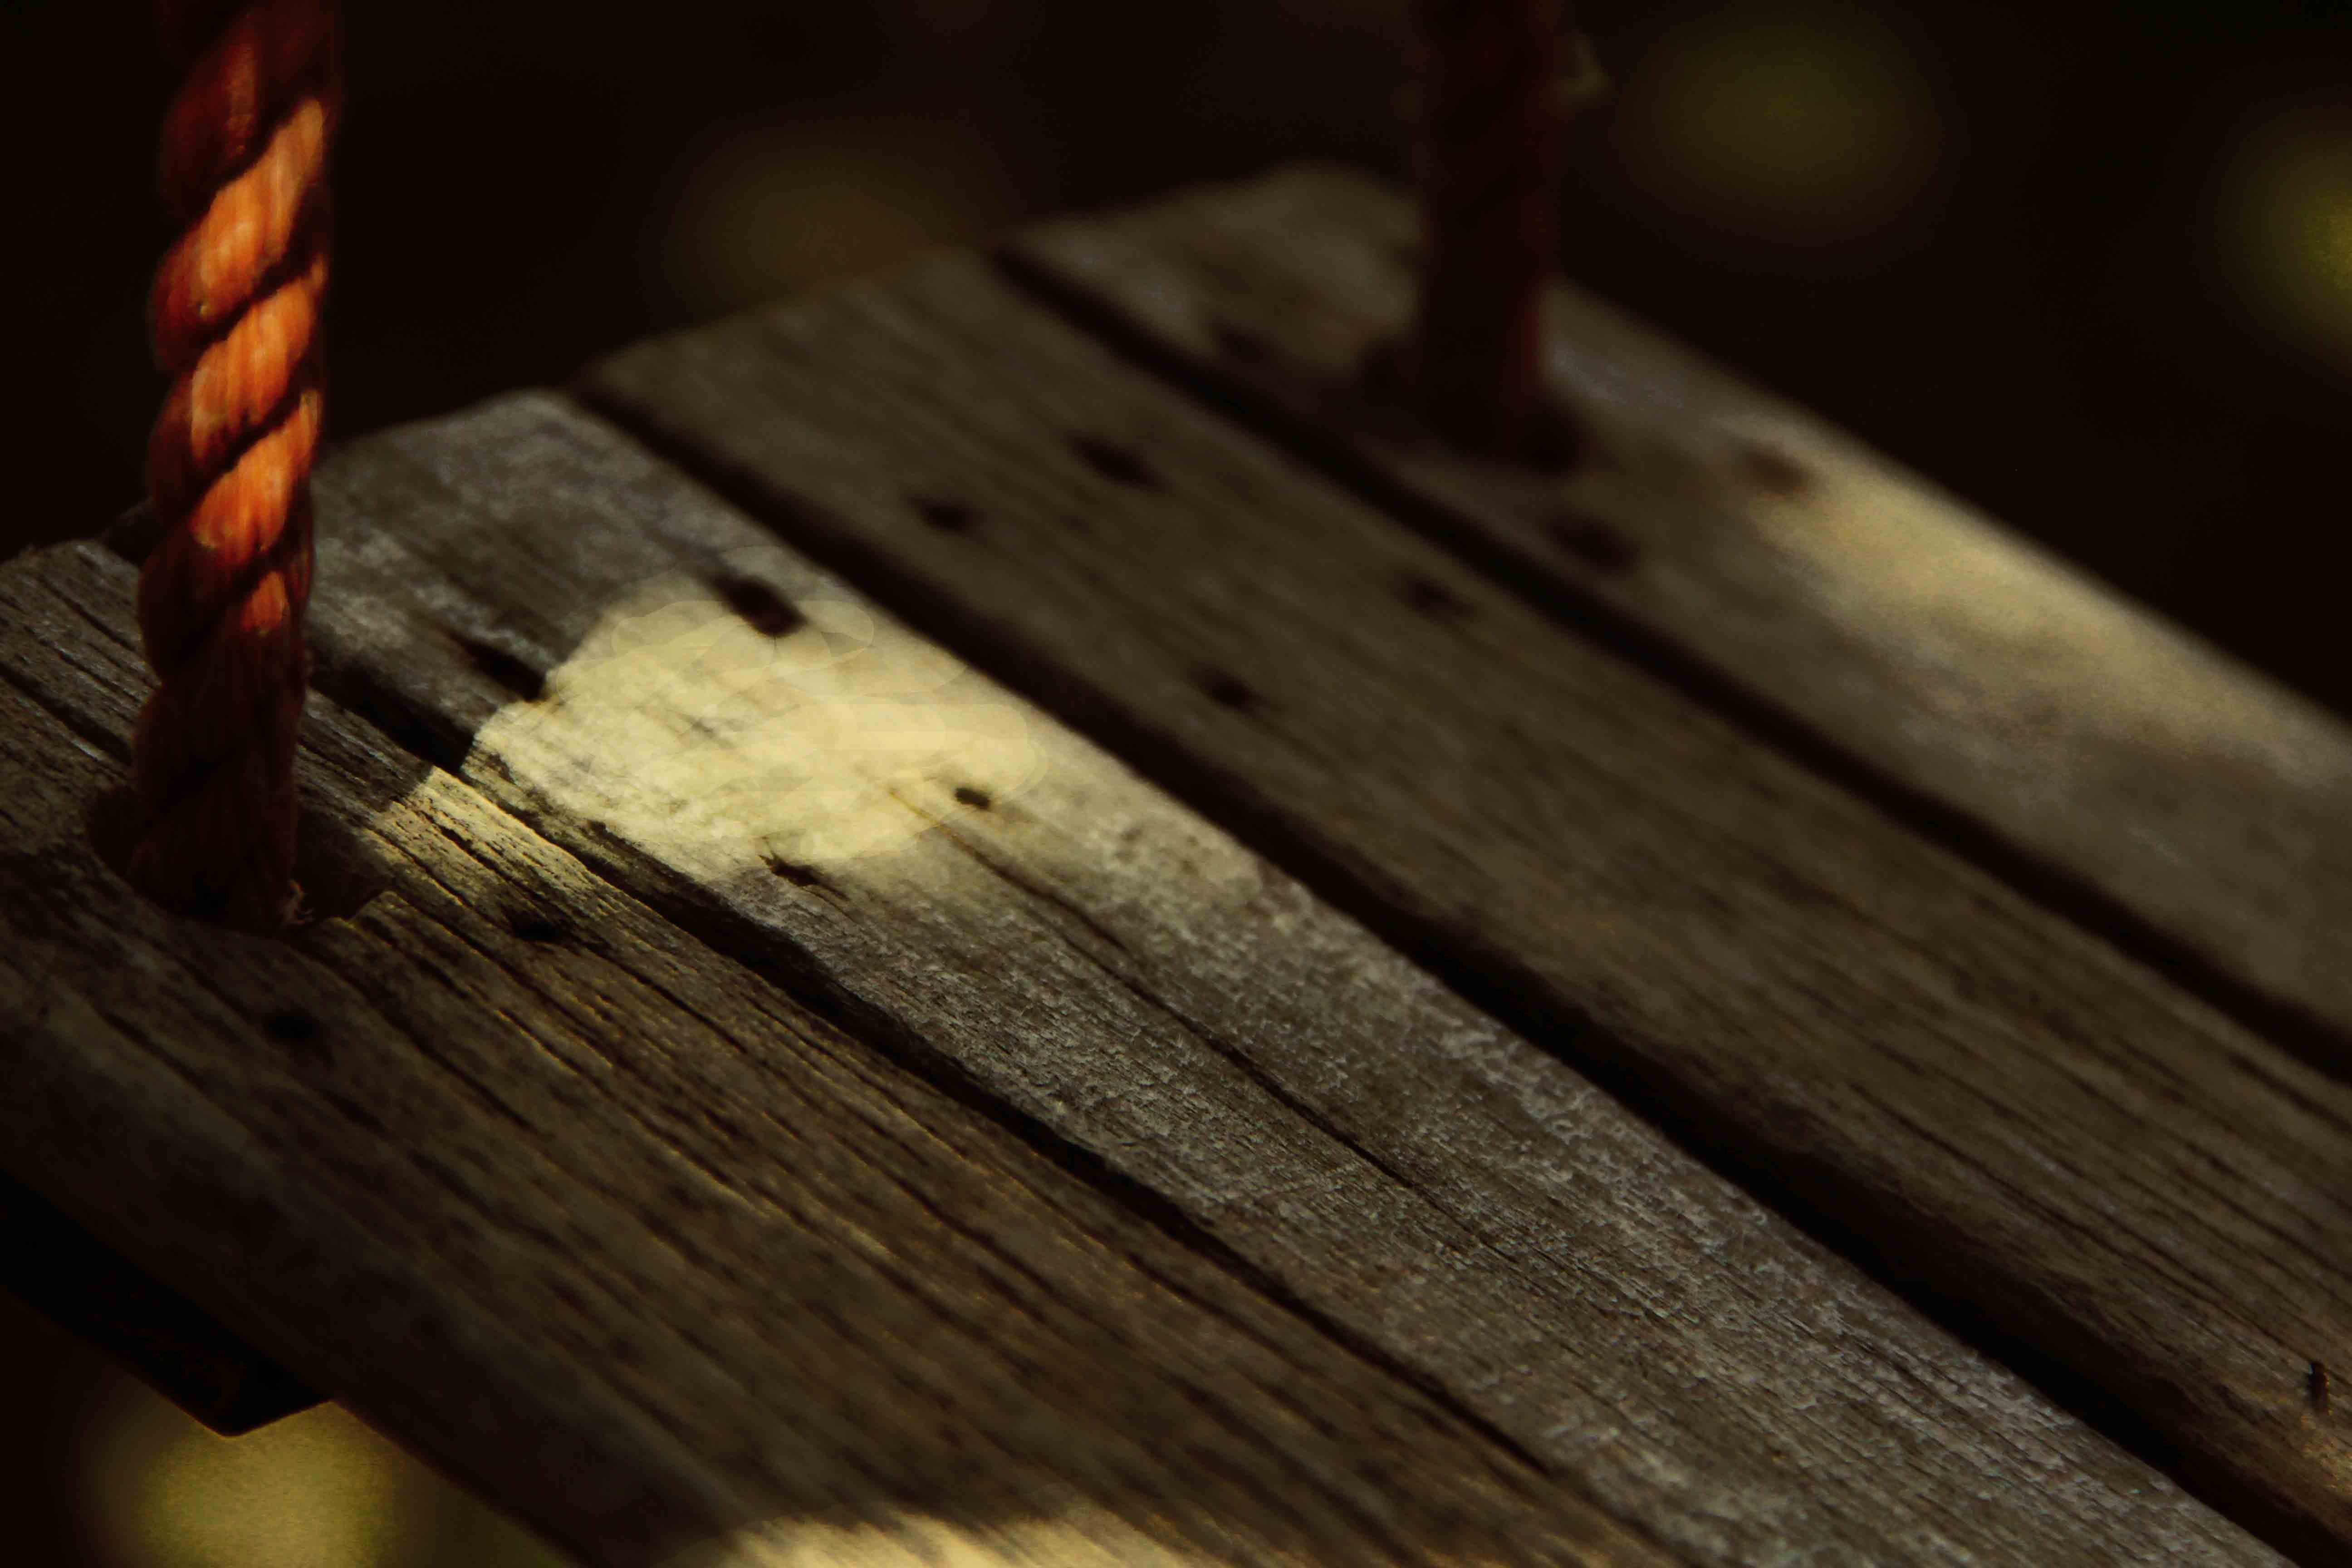
table, light, wood, floor, darkness, rest, swing, close up, hardwood, playground, shape, macro photography, man made object